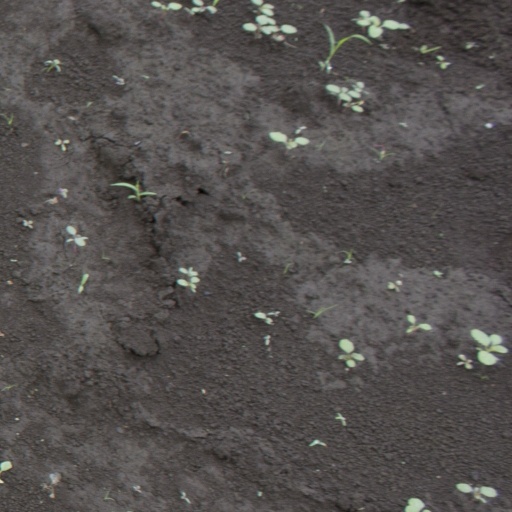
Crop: soybean